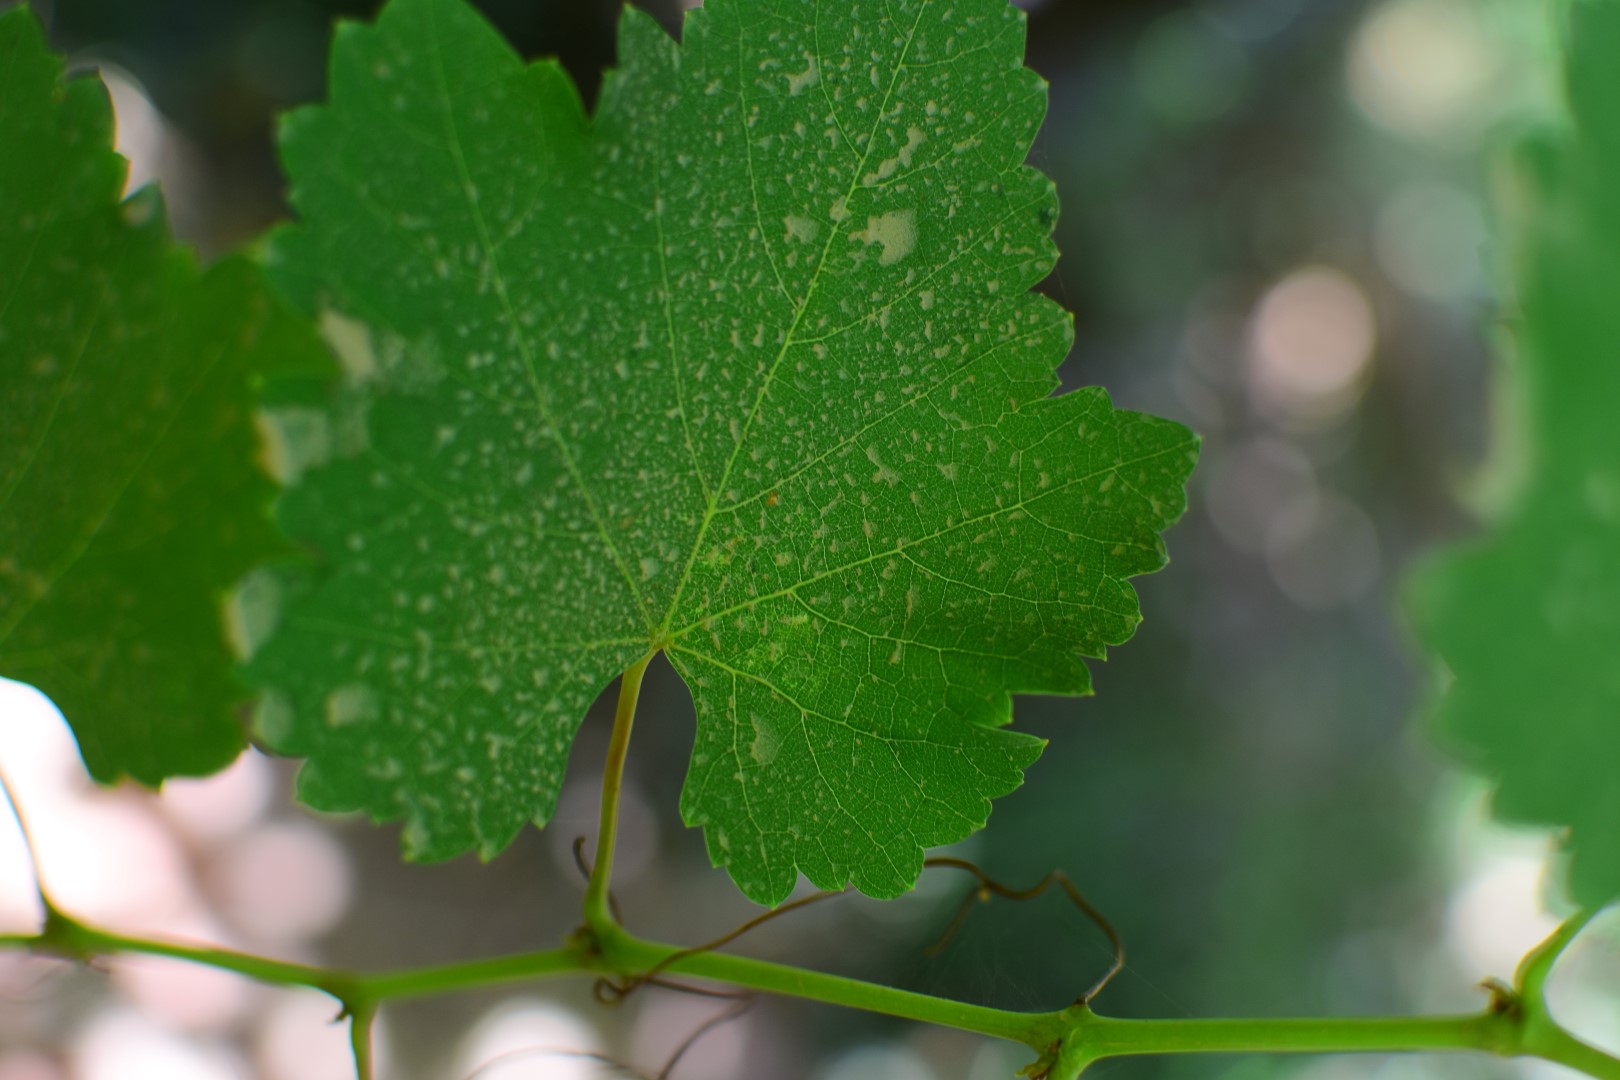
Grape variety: Frinsi